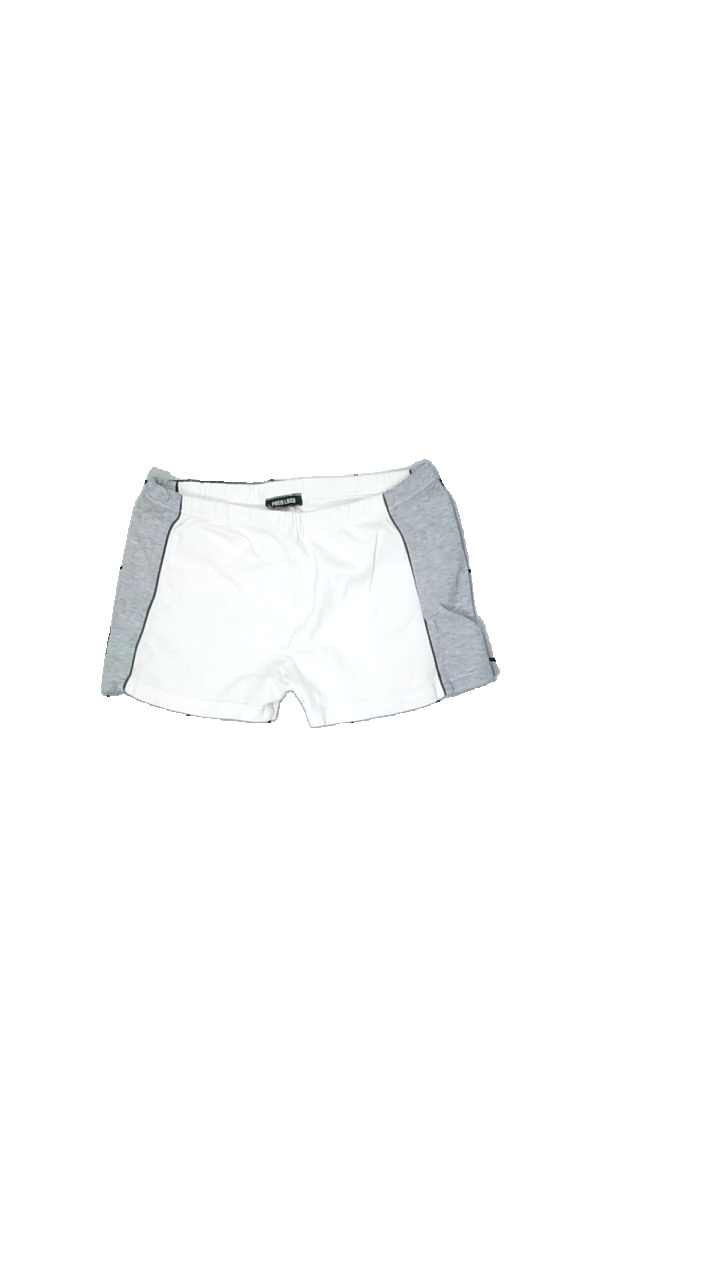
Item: Shorts (Ladies)
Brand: Pocoloco
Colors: White, Grey
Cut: Regular
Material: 100% cotton
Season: Summer
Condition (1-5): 3
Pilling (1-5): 3
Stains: Major
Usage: Recycle
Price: <50